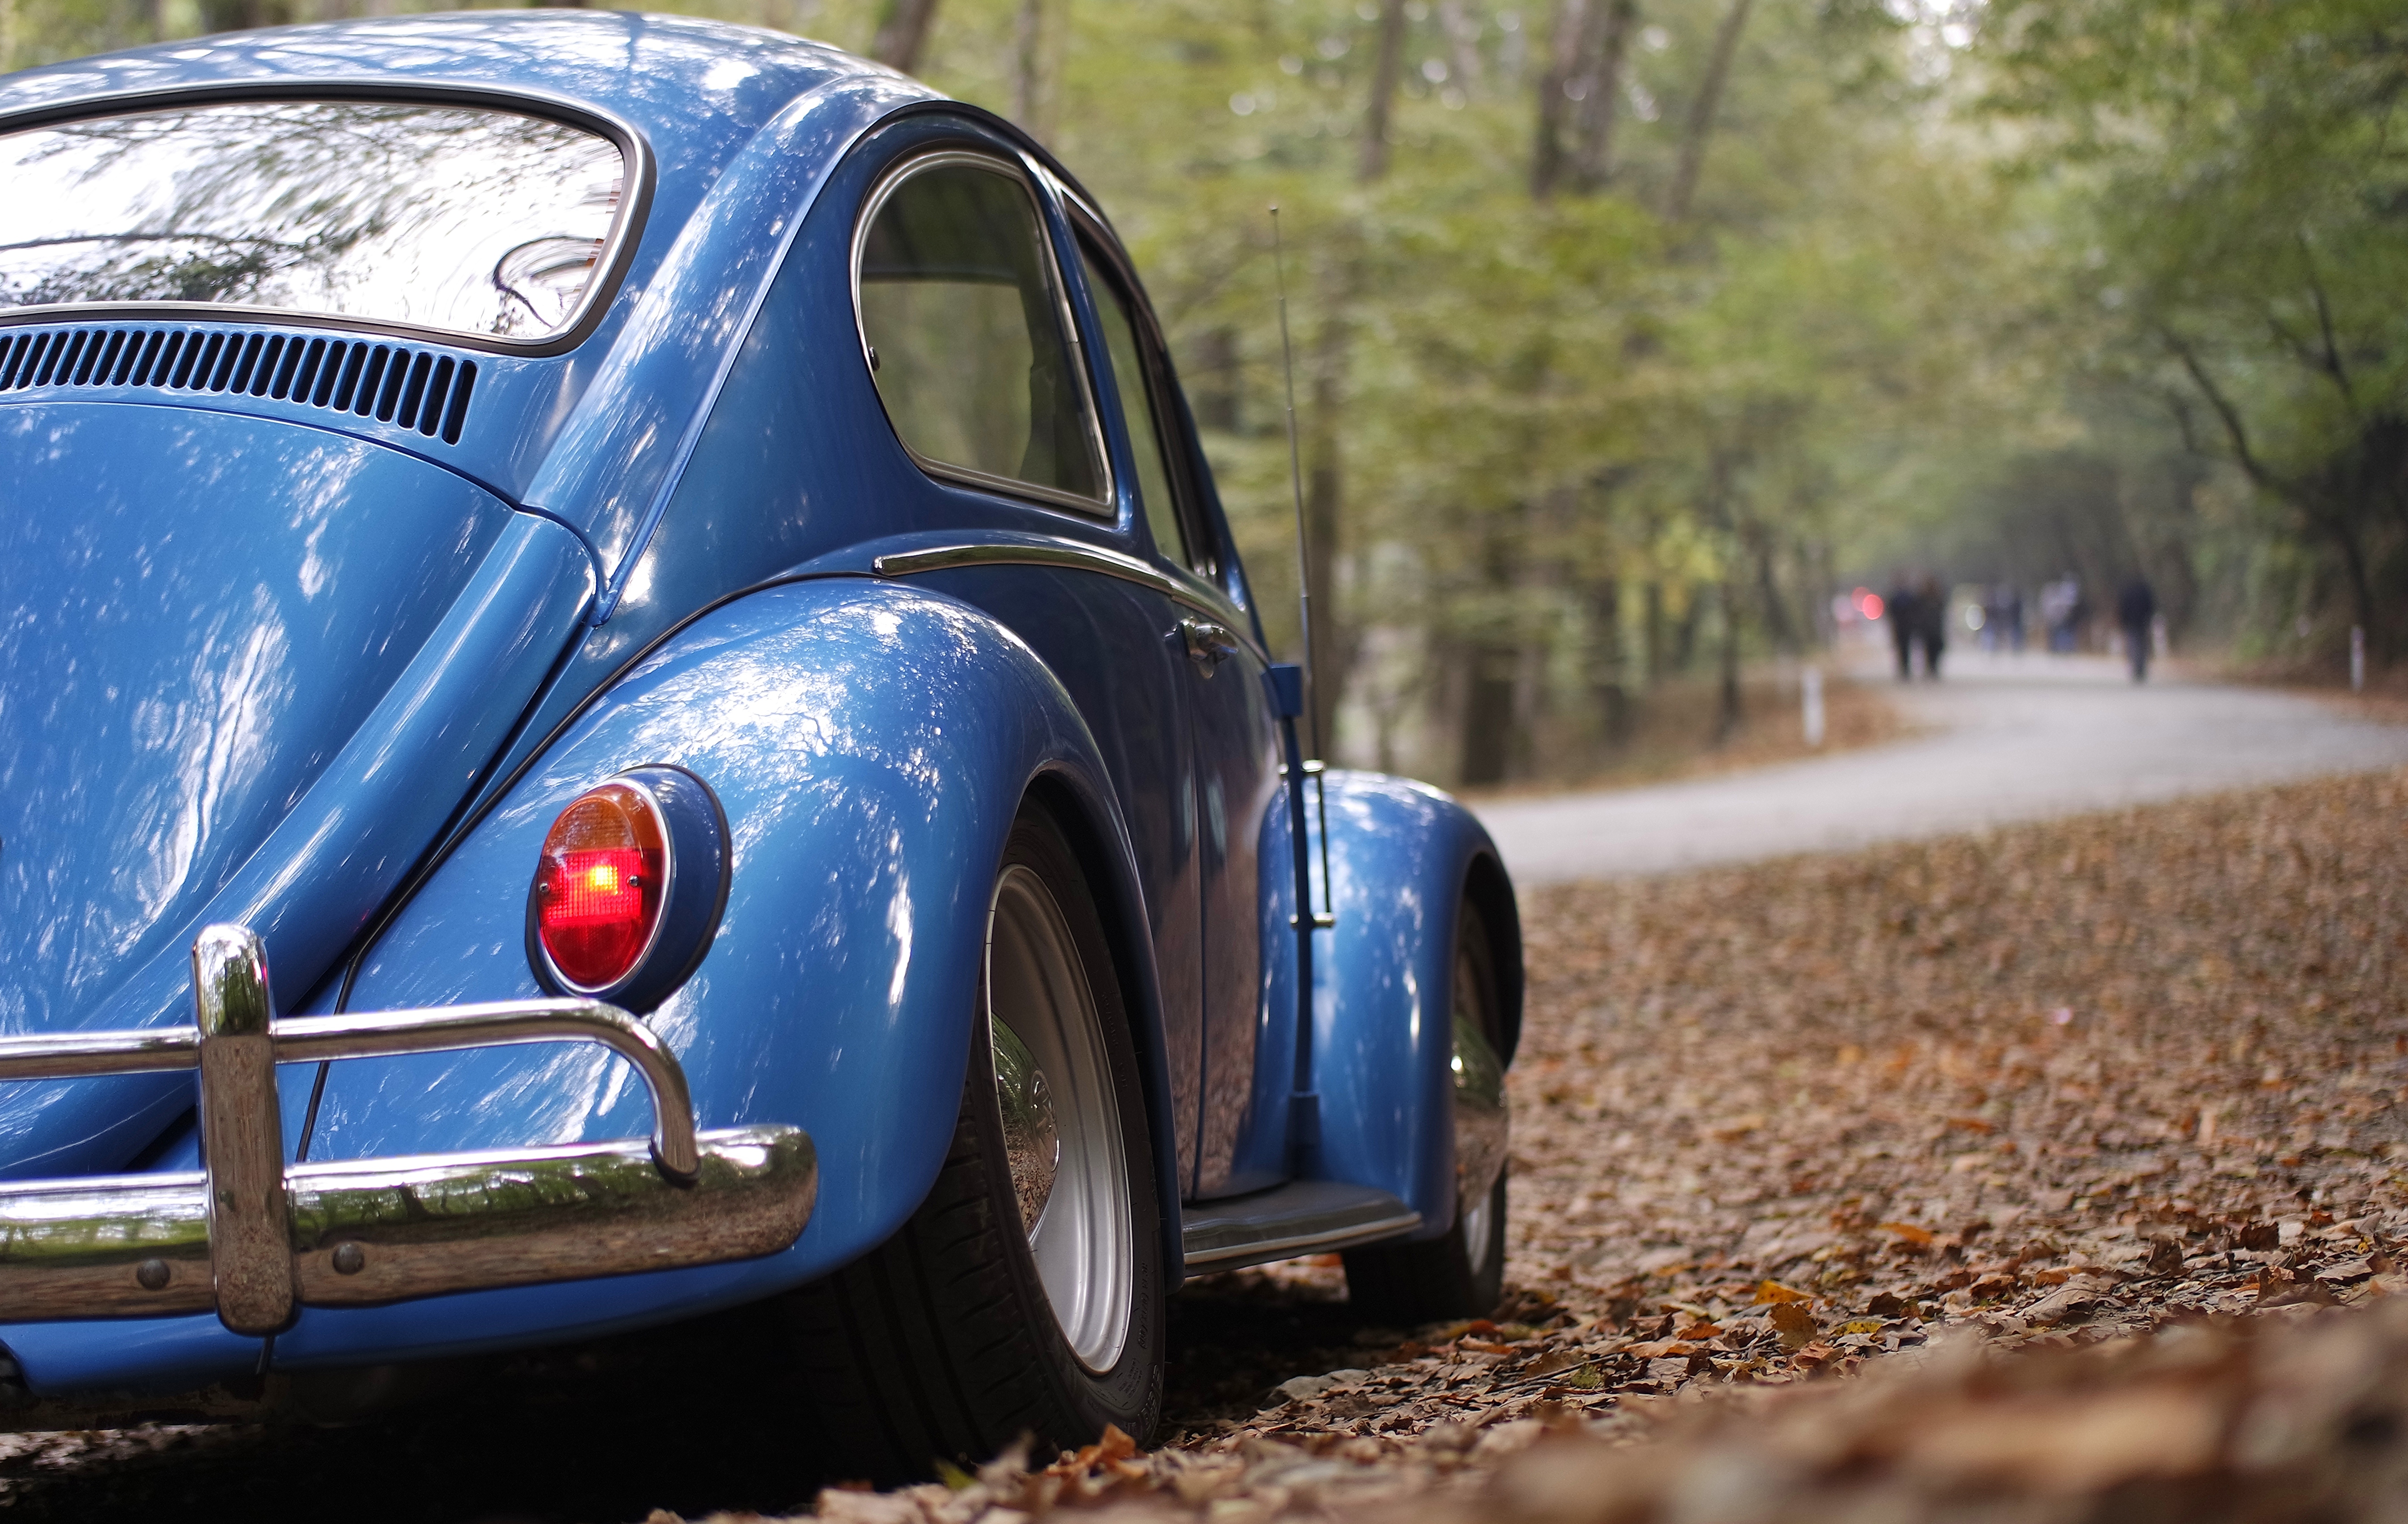
land vehicle, vehicle, car, motor vehicle, blue, classic, classic car, antique car, sedan, automotive design, volkswagen beetle, coupe, automotive wheel system, automotive lighting, mid size car, rim, subcompact car, automotive exterior, vintage car, compact car, wheel, hardtop